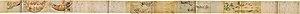
Les deux Rouleaux illustrés des invasions mongoles forment un emaki japonais datant de la fin du XIIIᵉ siècle. Ils font le récit des exploits réels ou supposés d’un samouraï japonais lors des deux tentatives d’invasion du Japon par le puissant empire mongol, épisode sur lequel l’œuvre offre un aperçu historique important.